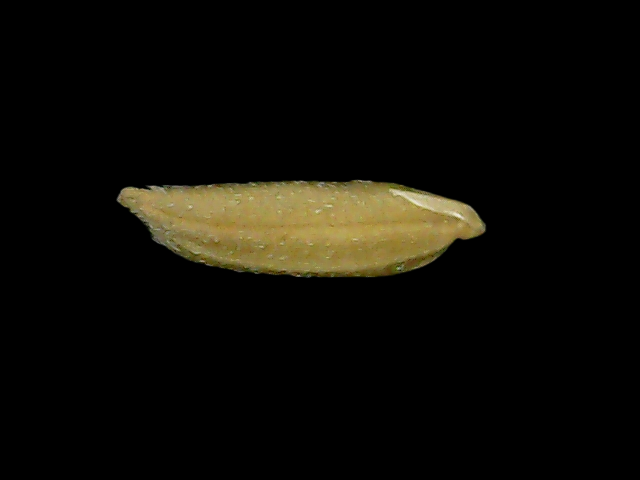
Rice variety: Bd49